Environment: real
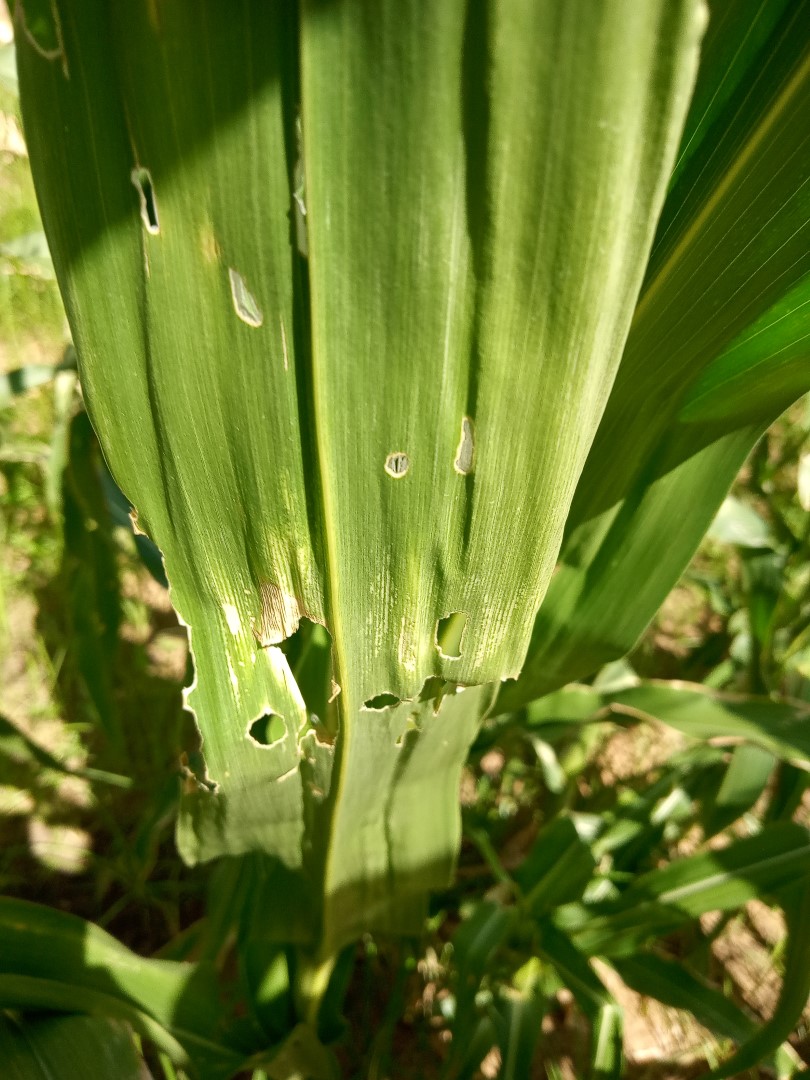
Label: fall_armyworm